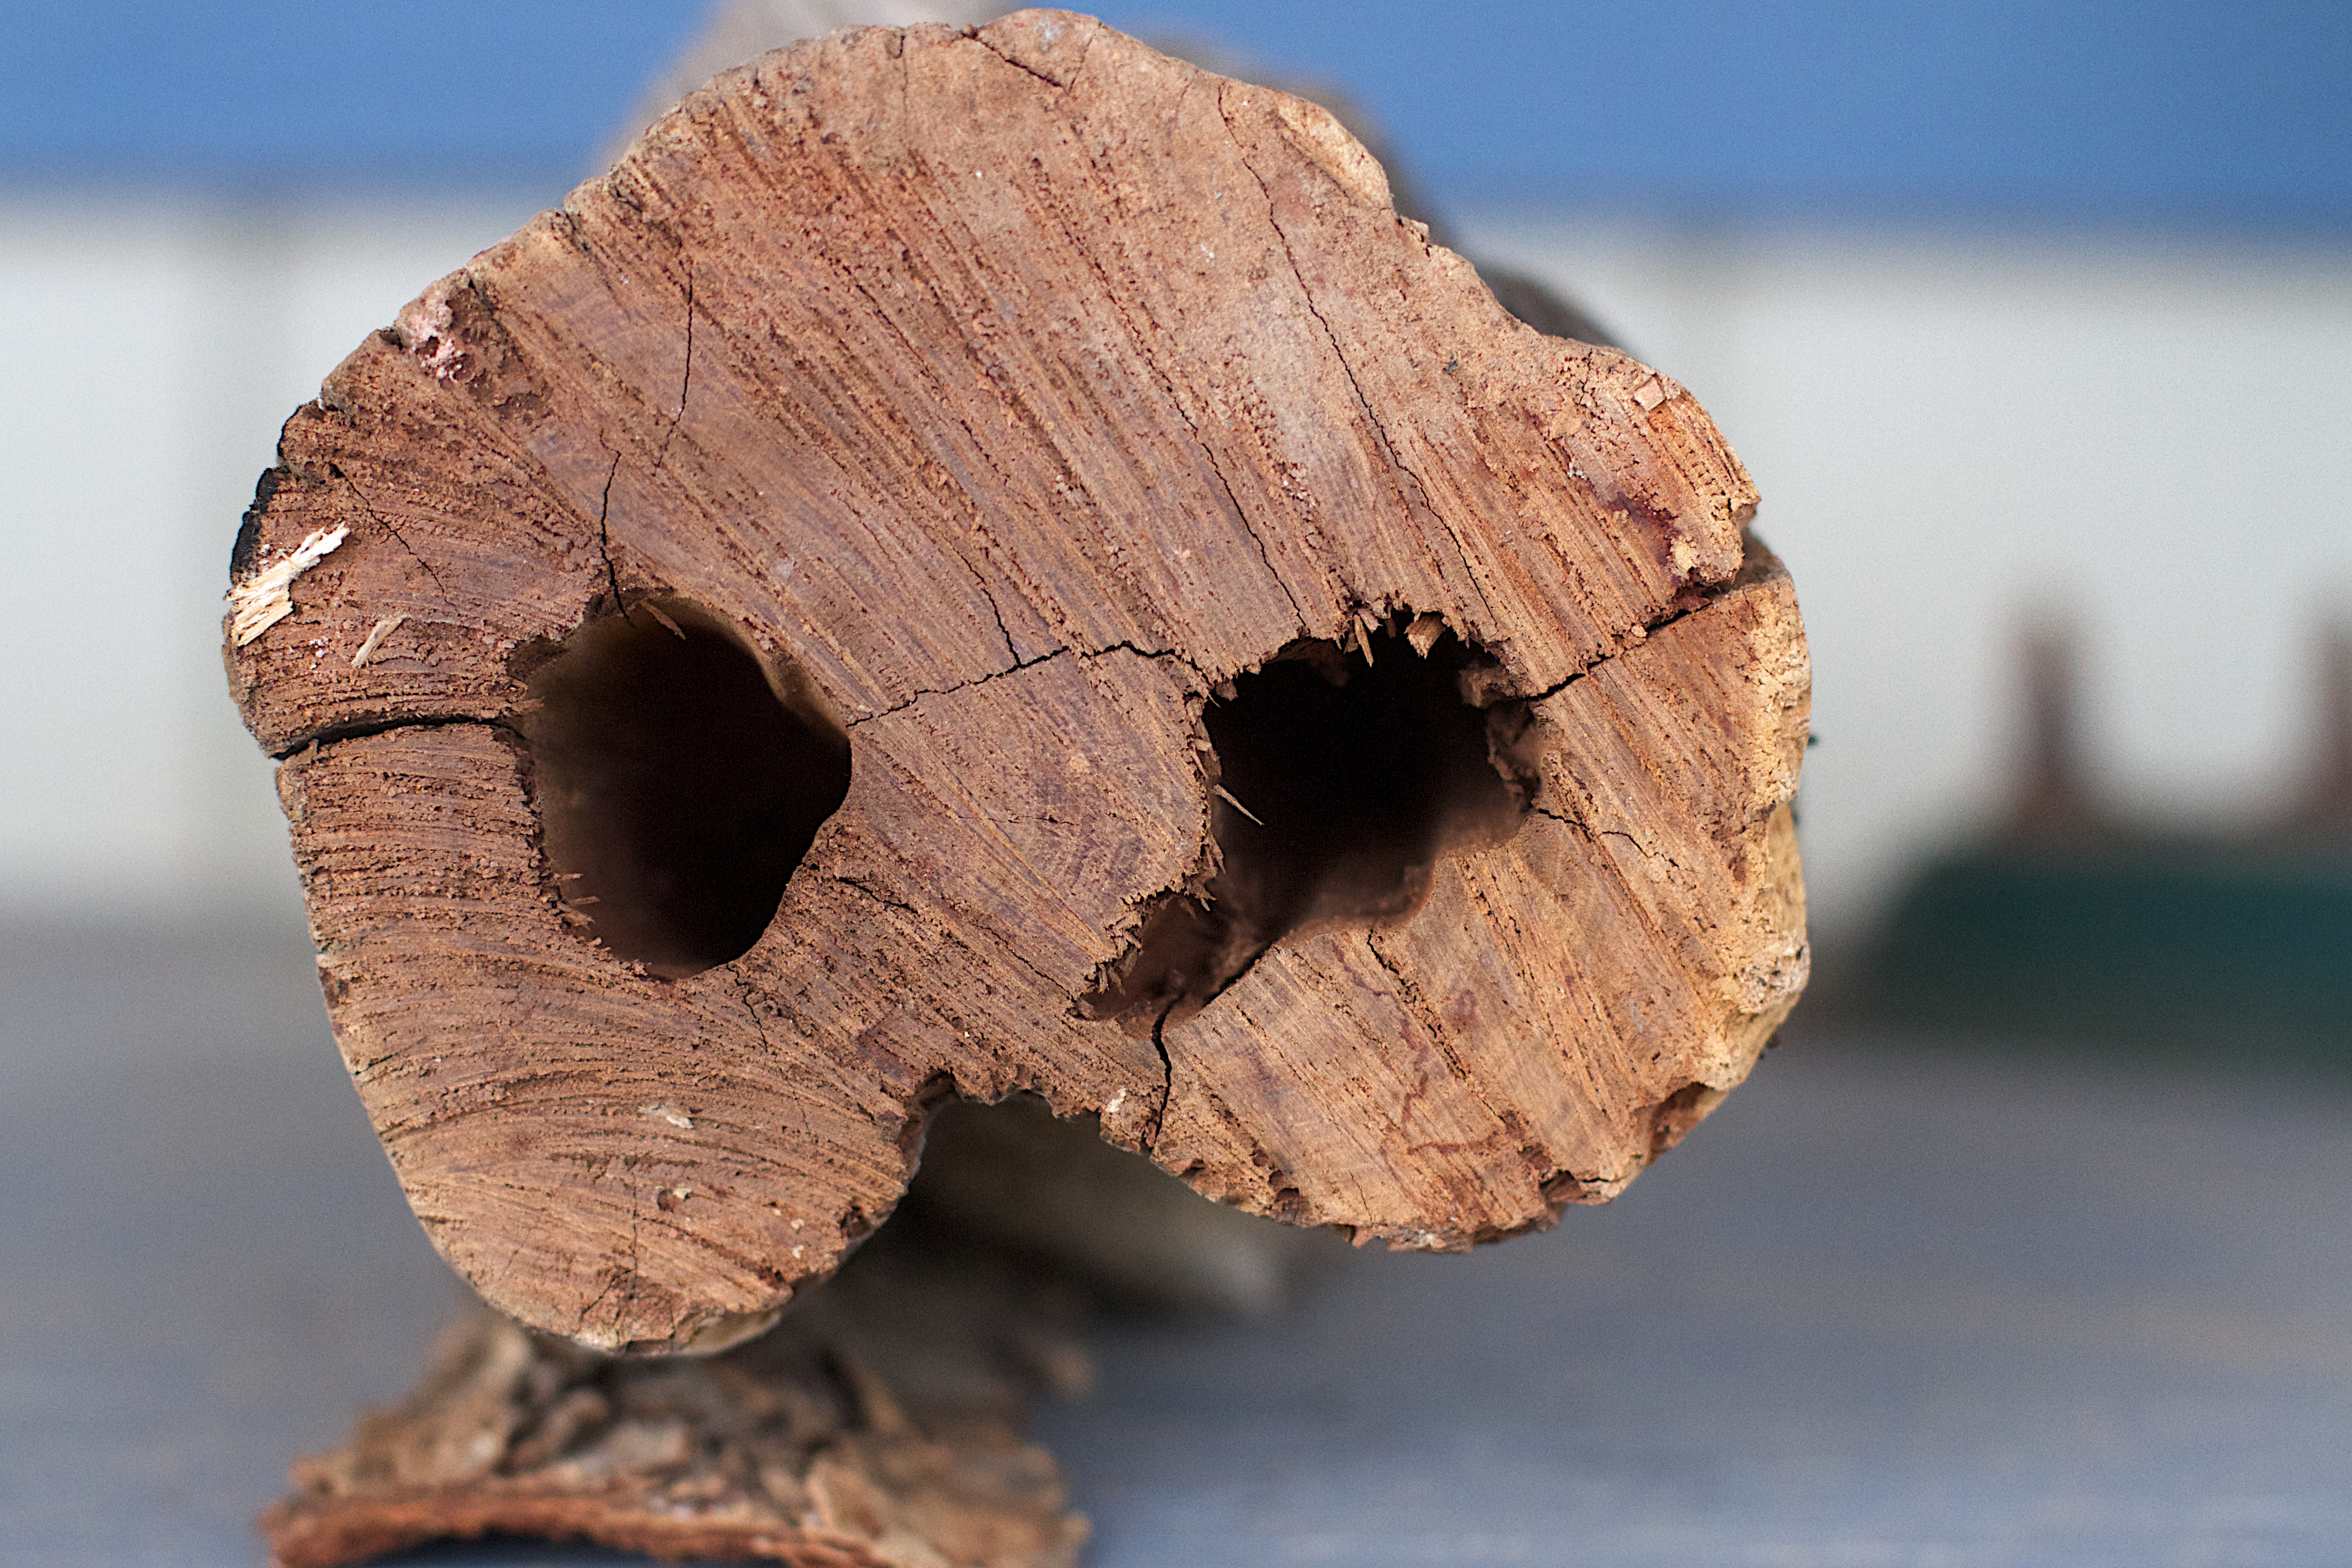
tree, wood, leaf, trunk, produce, close up, macro photography